I-F

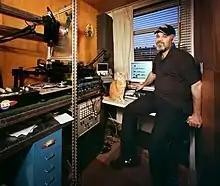
Ferenc van der Sluijs (2011)

I-f (also Interr-Ference) is the stage name of Ferenc E. van der Sluijs, a Dutch producer and DJ based in The Hague. He is a former member of the Dutch techno-pioneers Unit Moebius.